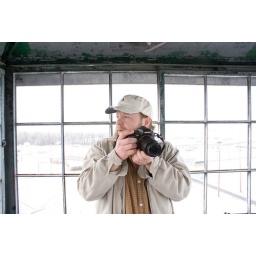
We were in about a 100' tower at PCP. It has a fence around it but the gate wasn't locked.